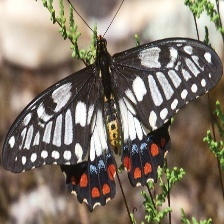
Species: ORCHARD SWALLOW